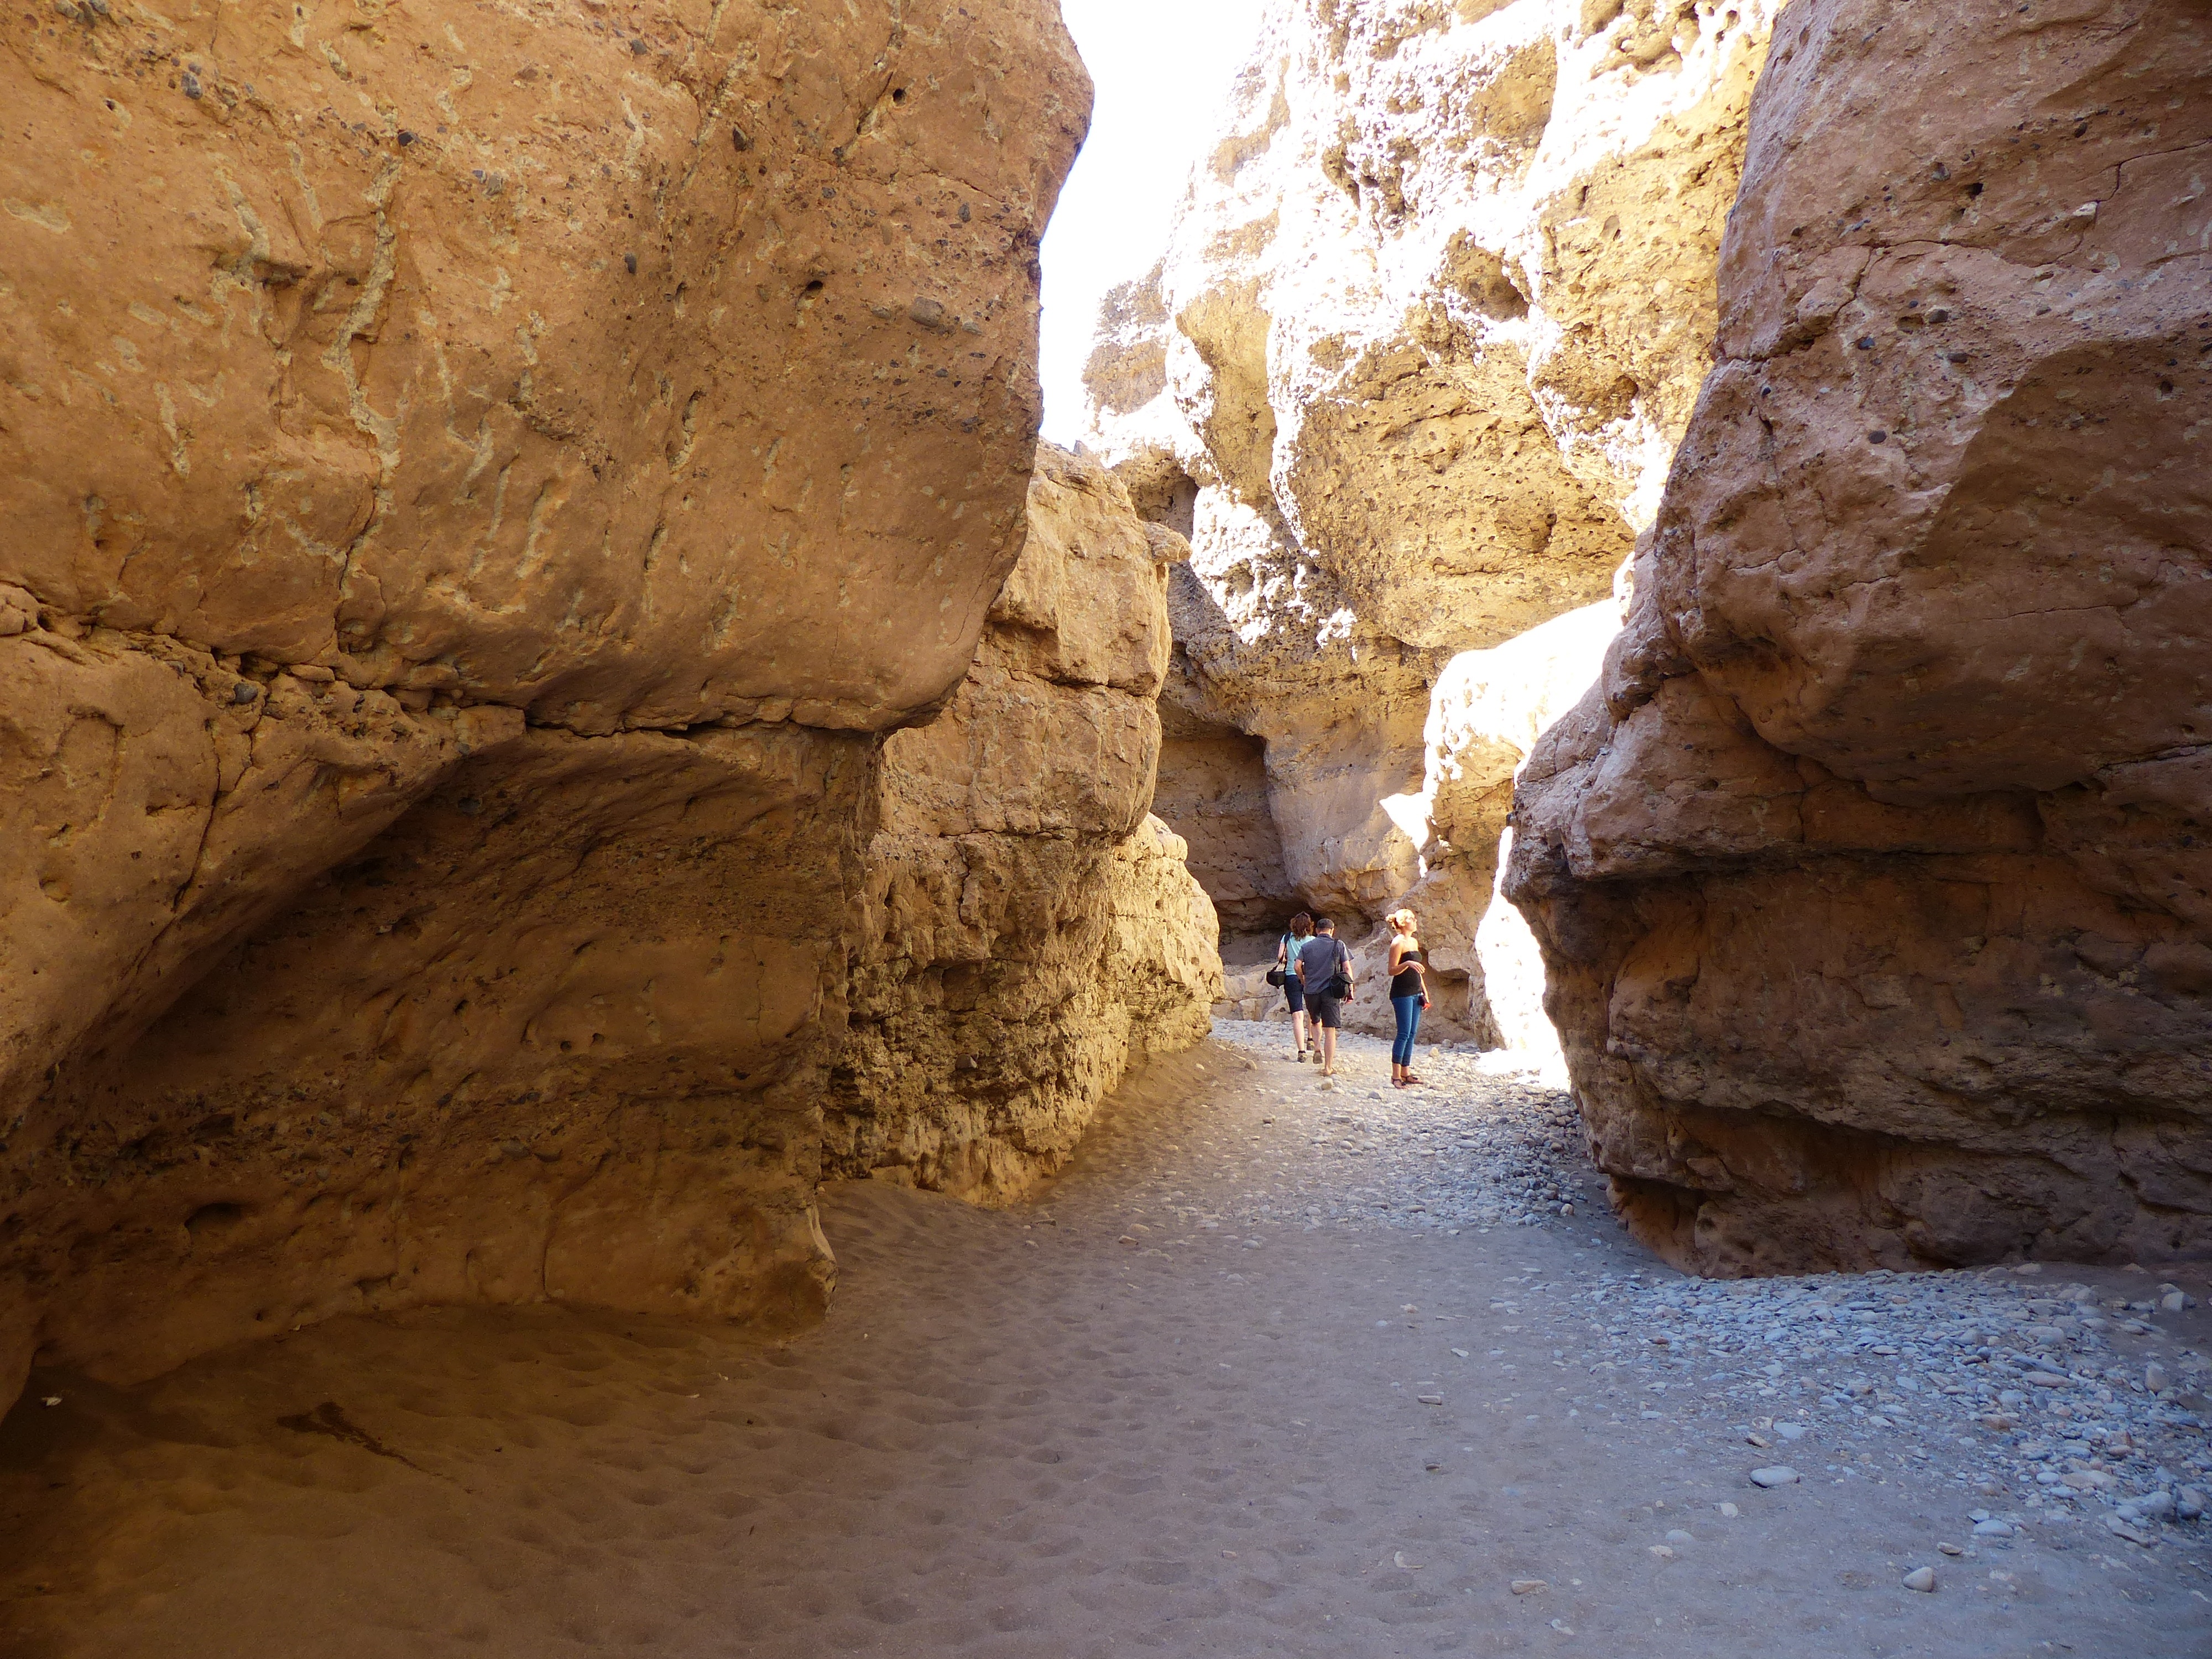
rock, valley, formation, cliff, arch, cave, gorge, canyon, terrain, geology, deep, wadi, landform, natural arch, sesriem, geographical feature